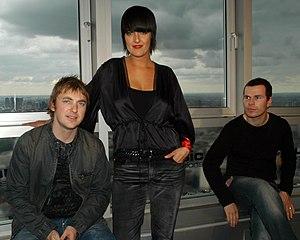
Kosheen est un groupe de rock alternatif britannique, originaire de Bristol, en Angleterre. Formé en 1999, il est composé de Sian Evans, Markee Ledge et Darren Decoder. Le groupe compte aujourd'hui à son actif cinq albums studio : Resist en 2001, Kokopelli en 2003, Damage en 2007, Independence en 2012 et Solitude en 2013.
Voici une liste d'artistes de jungle et drum and bass triée alphabétiquement par nom d'artiste.